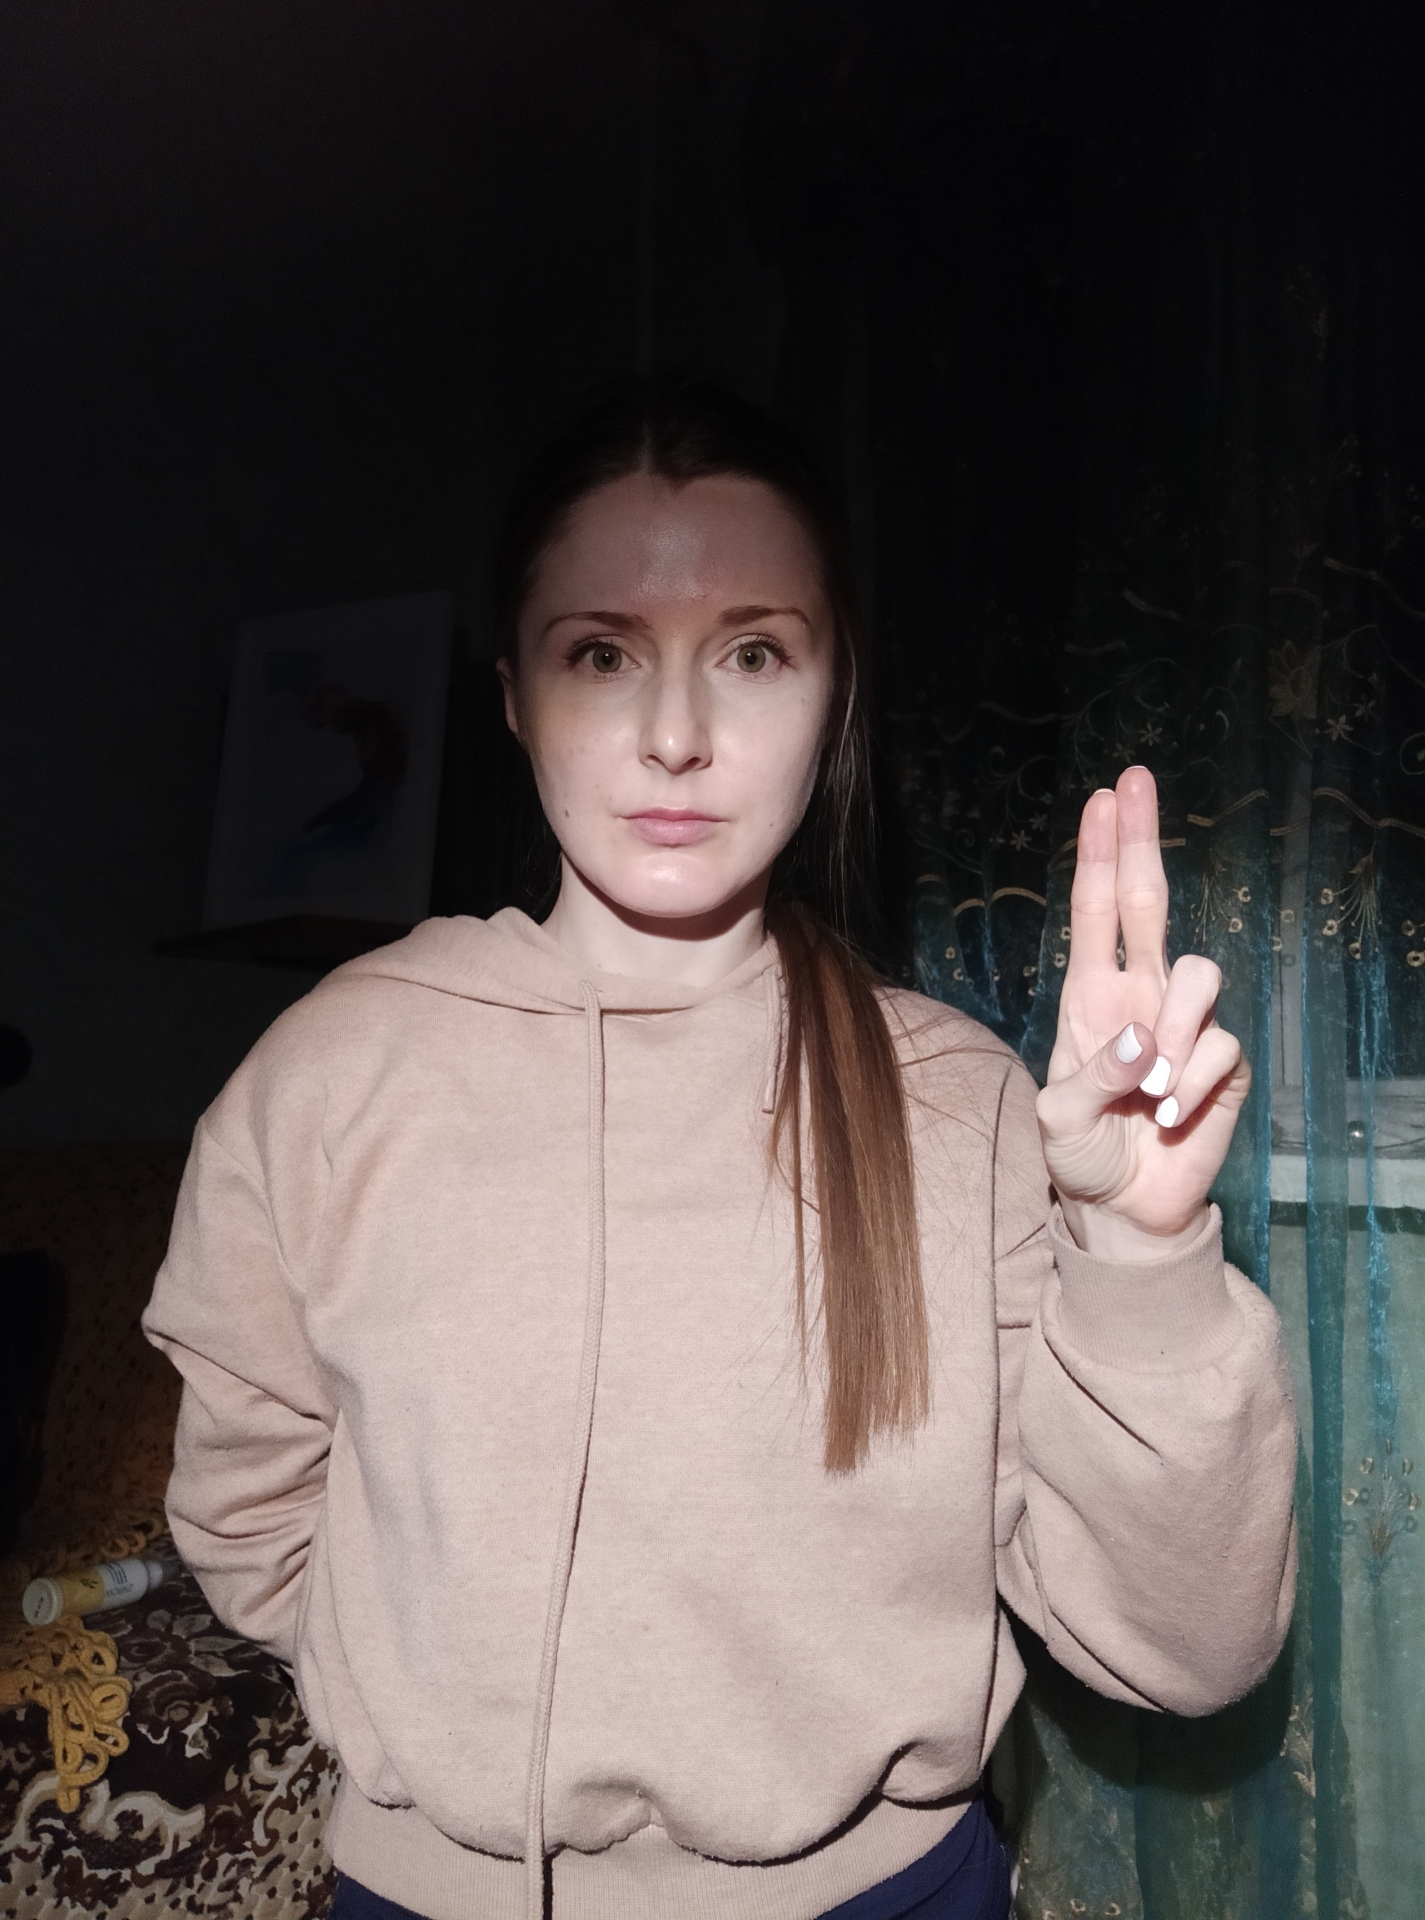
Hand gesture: two_up